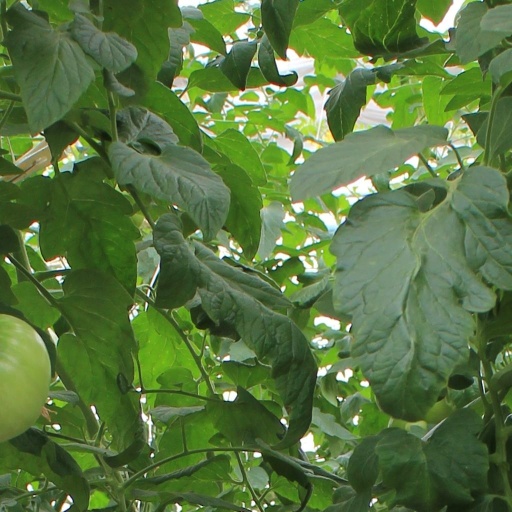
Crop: tomato